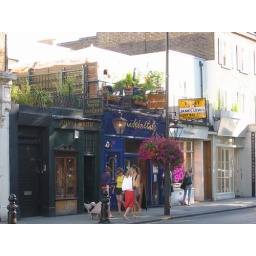
Madeline &amp;amp; I had a quick pizza snack on that roof of Made in Italy